Answer in natural language. Estimate the real world distances between objects in the image. Which object is closer to black color shelving unit, brown trapezoid wooden chair or framed landscape painting with airship? Choose between the following options: framed landscape painting with airship or brown trapezoid wooden chair
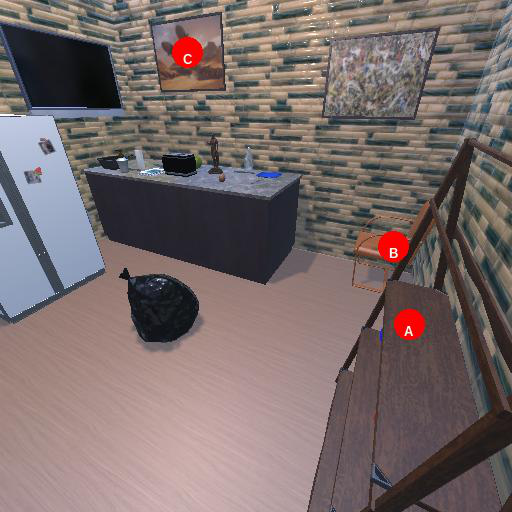
<answer>brown trapezoid wooden chair</answer>